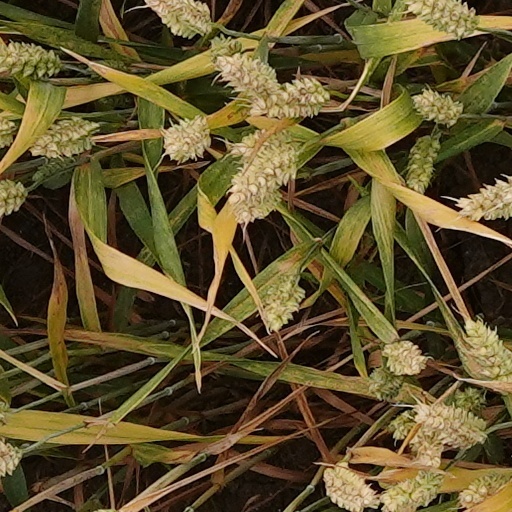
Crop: wheat